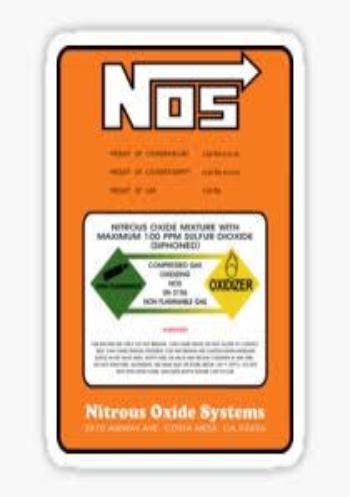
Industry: Others